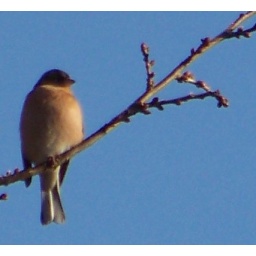
bird in tree